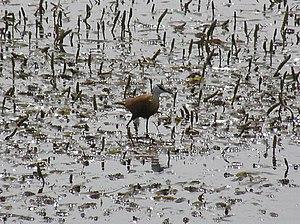
Le lac de Guiers est un lac d'eau douce situé au nord du Sénégal, dans le haut-delta du fleuve Sénégal.